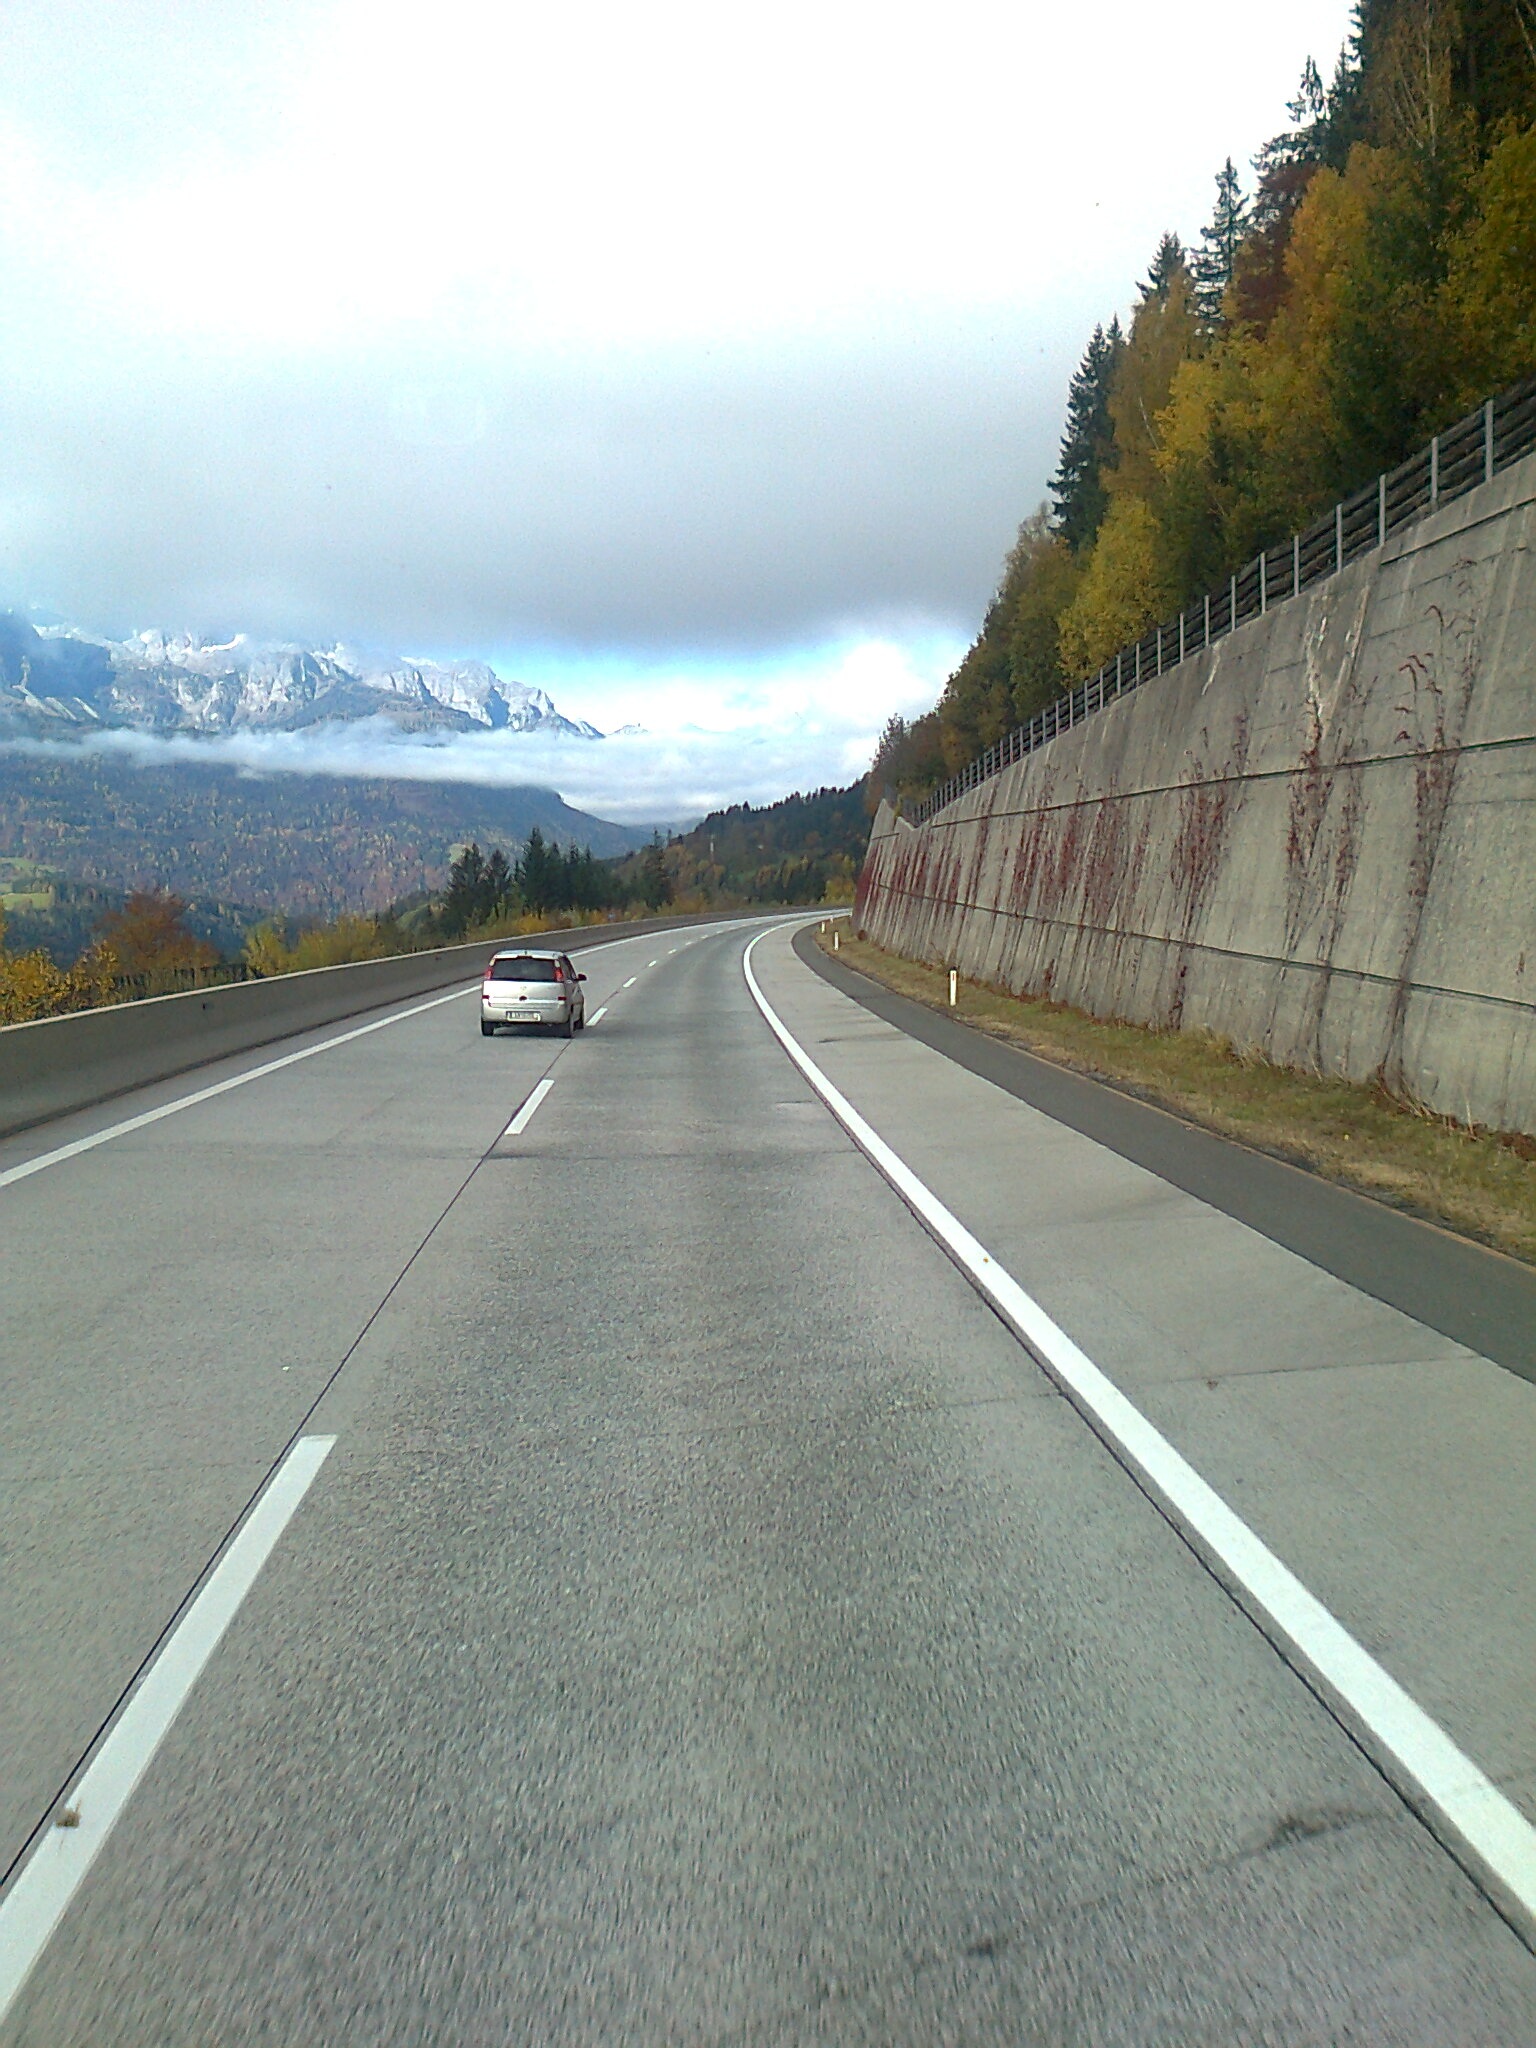
road, highway, driving, asphalt, italy, alpine, lane, road trip, infrastructure, burner, road surface, nonbuilding structure, controlled access highway